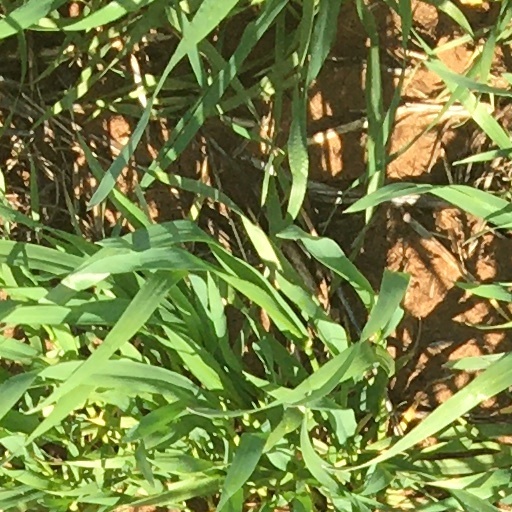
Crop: wheat